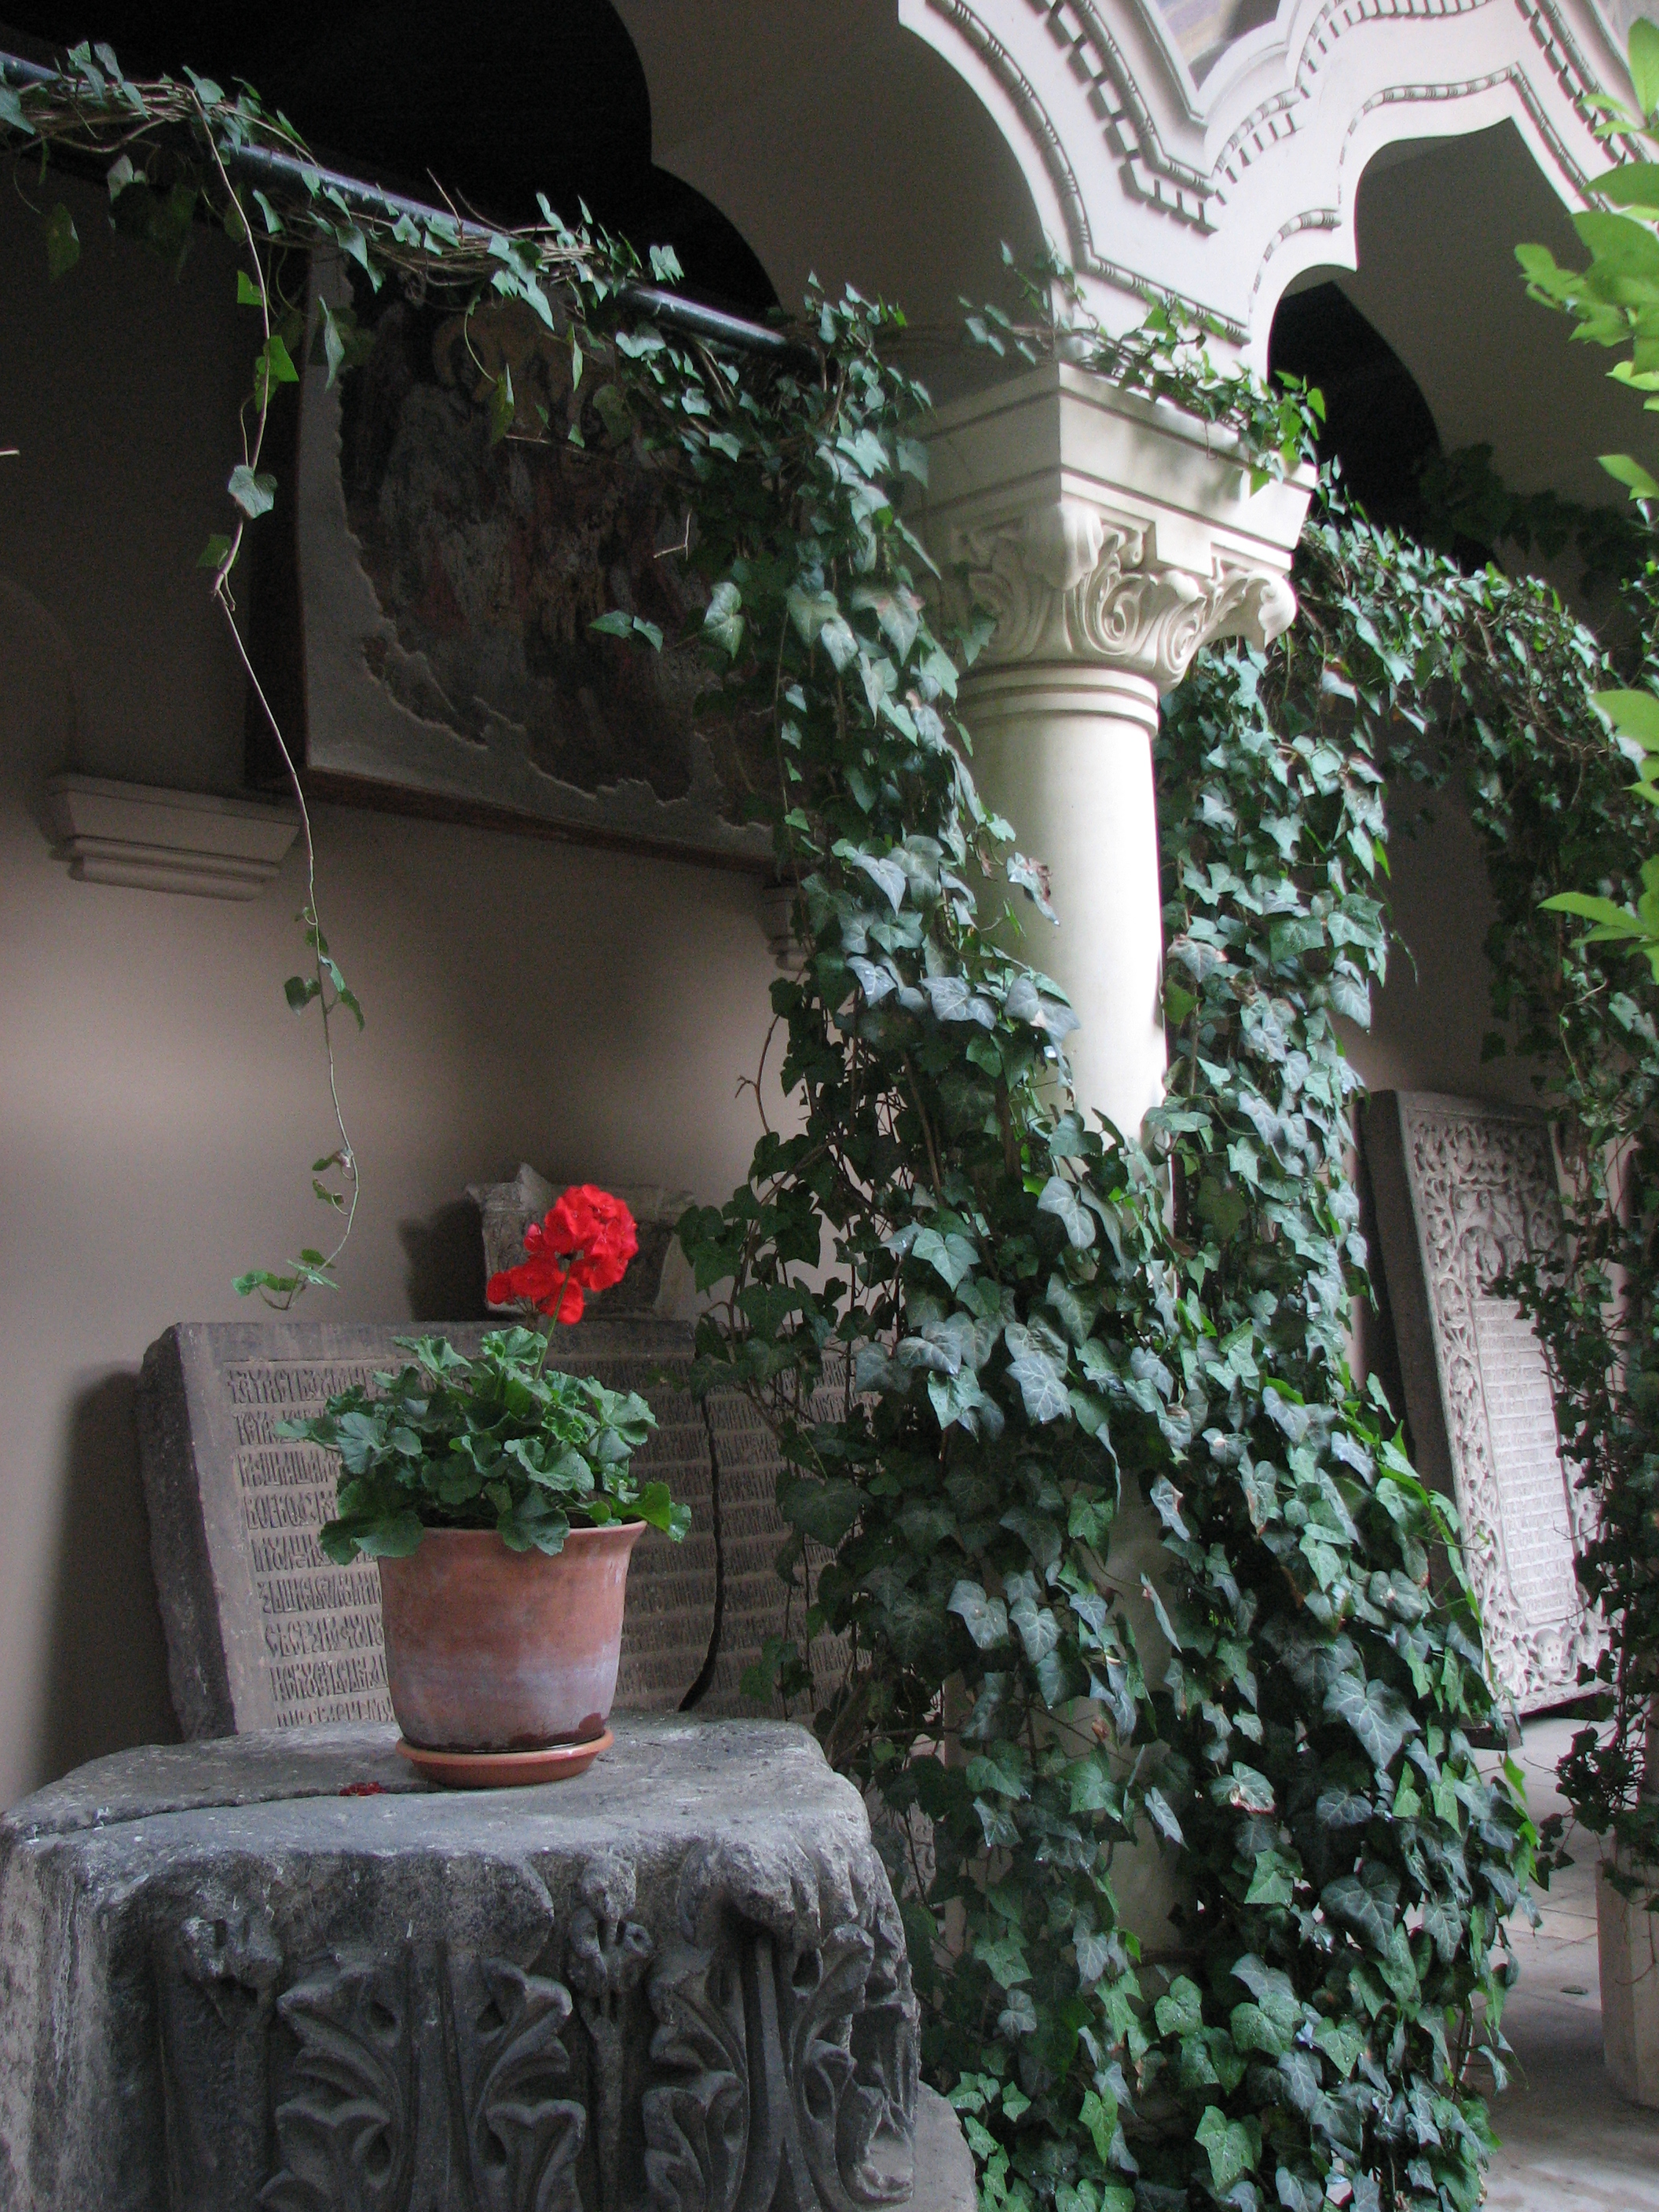
architecture, photography, house, flower, building, wall, photo, europe, green, religion, church, garden, christian, lighting, photos, sculpture, religious, free, art, cool image, de, courtyard, churches, fotografie, christianity, romana, orthodox, eastern, romania, bor, biserica, arhitectura, orthodoxy, romanian, ortodoxa, ortodox, ortodoxia, ortodoxie, cretinism, cretin, ecclesiastical, bisericeasc, cladire, edificiu, stavropoleos